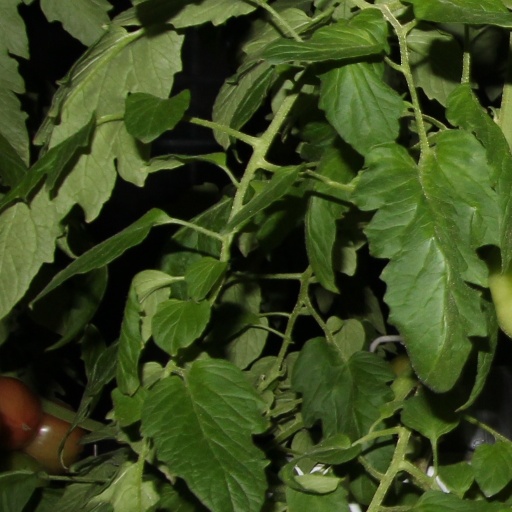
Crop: tomato